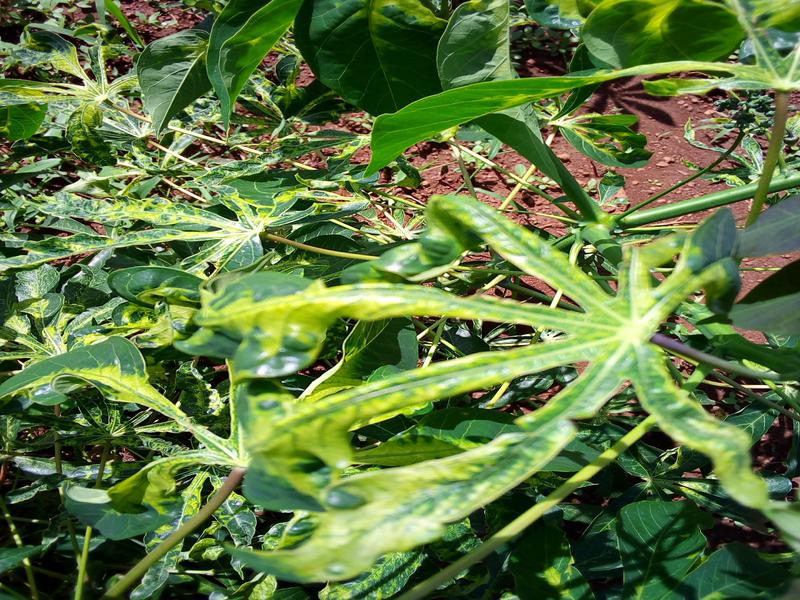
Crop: cassava
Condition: mosaic_disease